2010 UCI Cyclo-cross World Championships

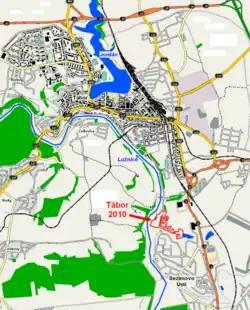
Course location within Tábor

The 2010 UCI Cyclo-cross World Championships took place in Tábor, Czech Republic on the weekend of January 30 and 31, 2010. As in 2009, four events were scheduled.